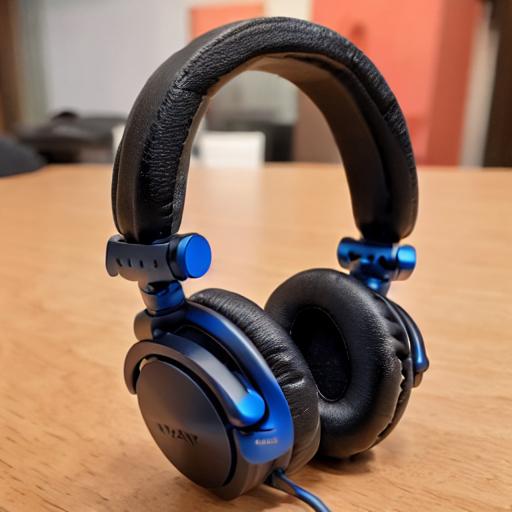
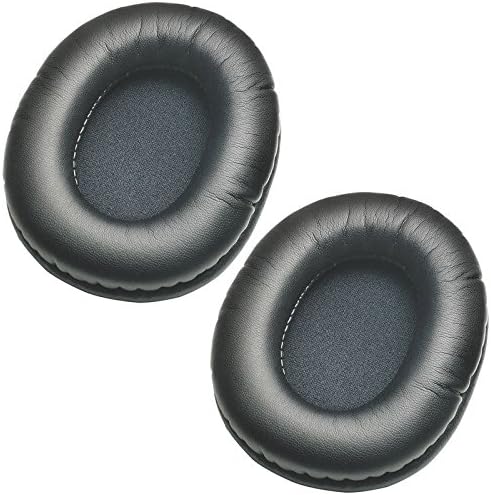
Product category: headphones
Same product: no